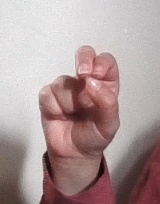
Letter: gaaf